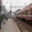
Label: train